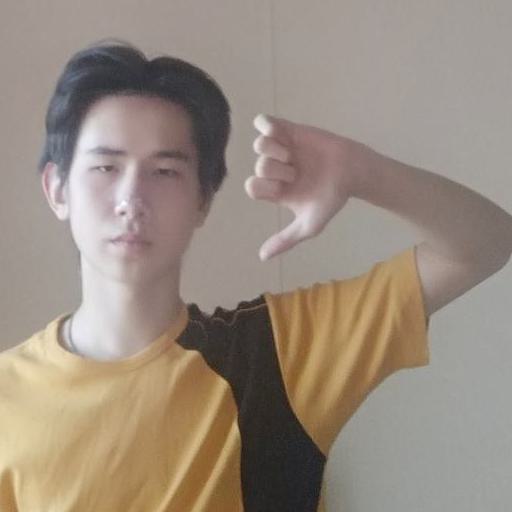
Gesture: dislike